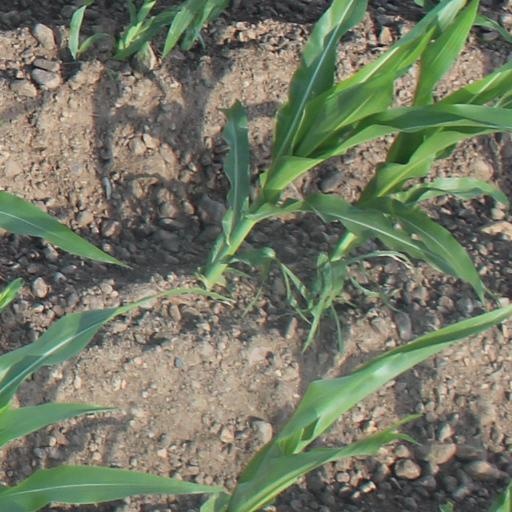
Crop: maize; corn